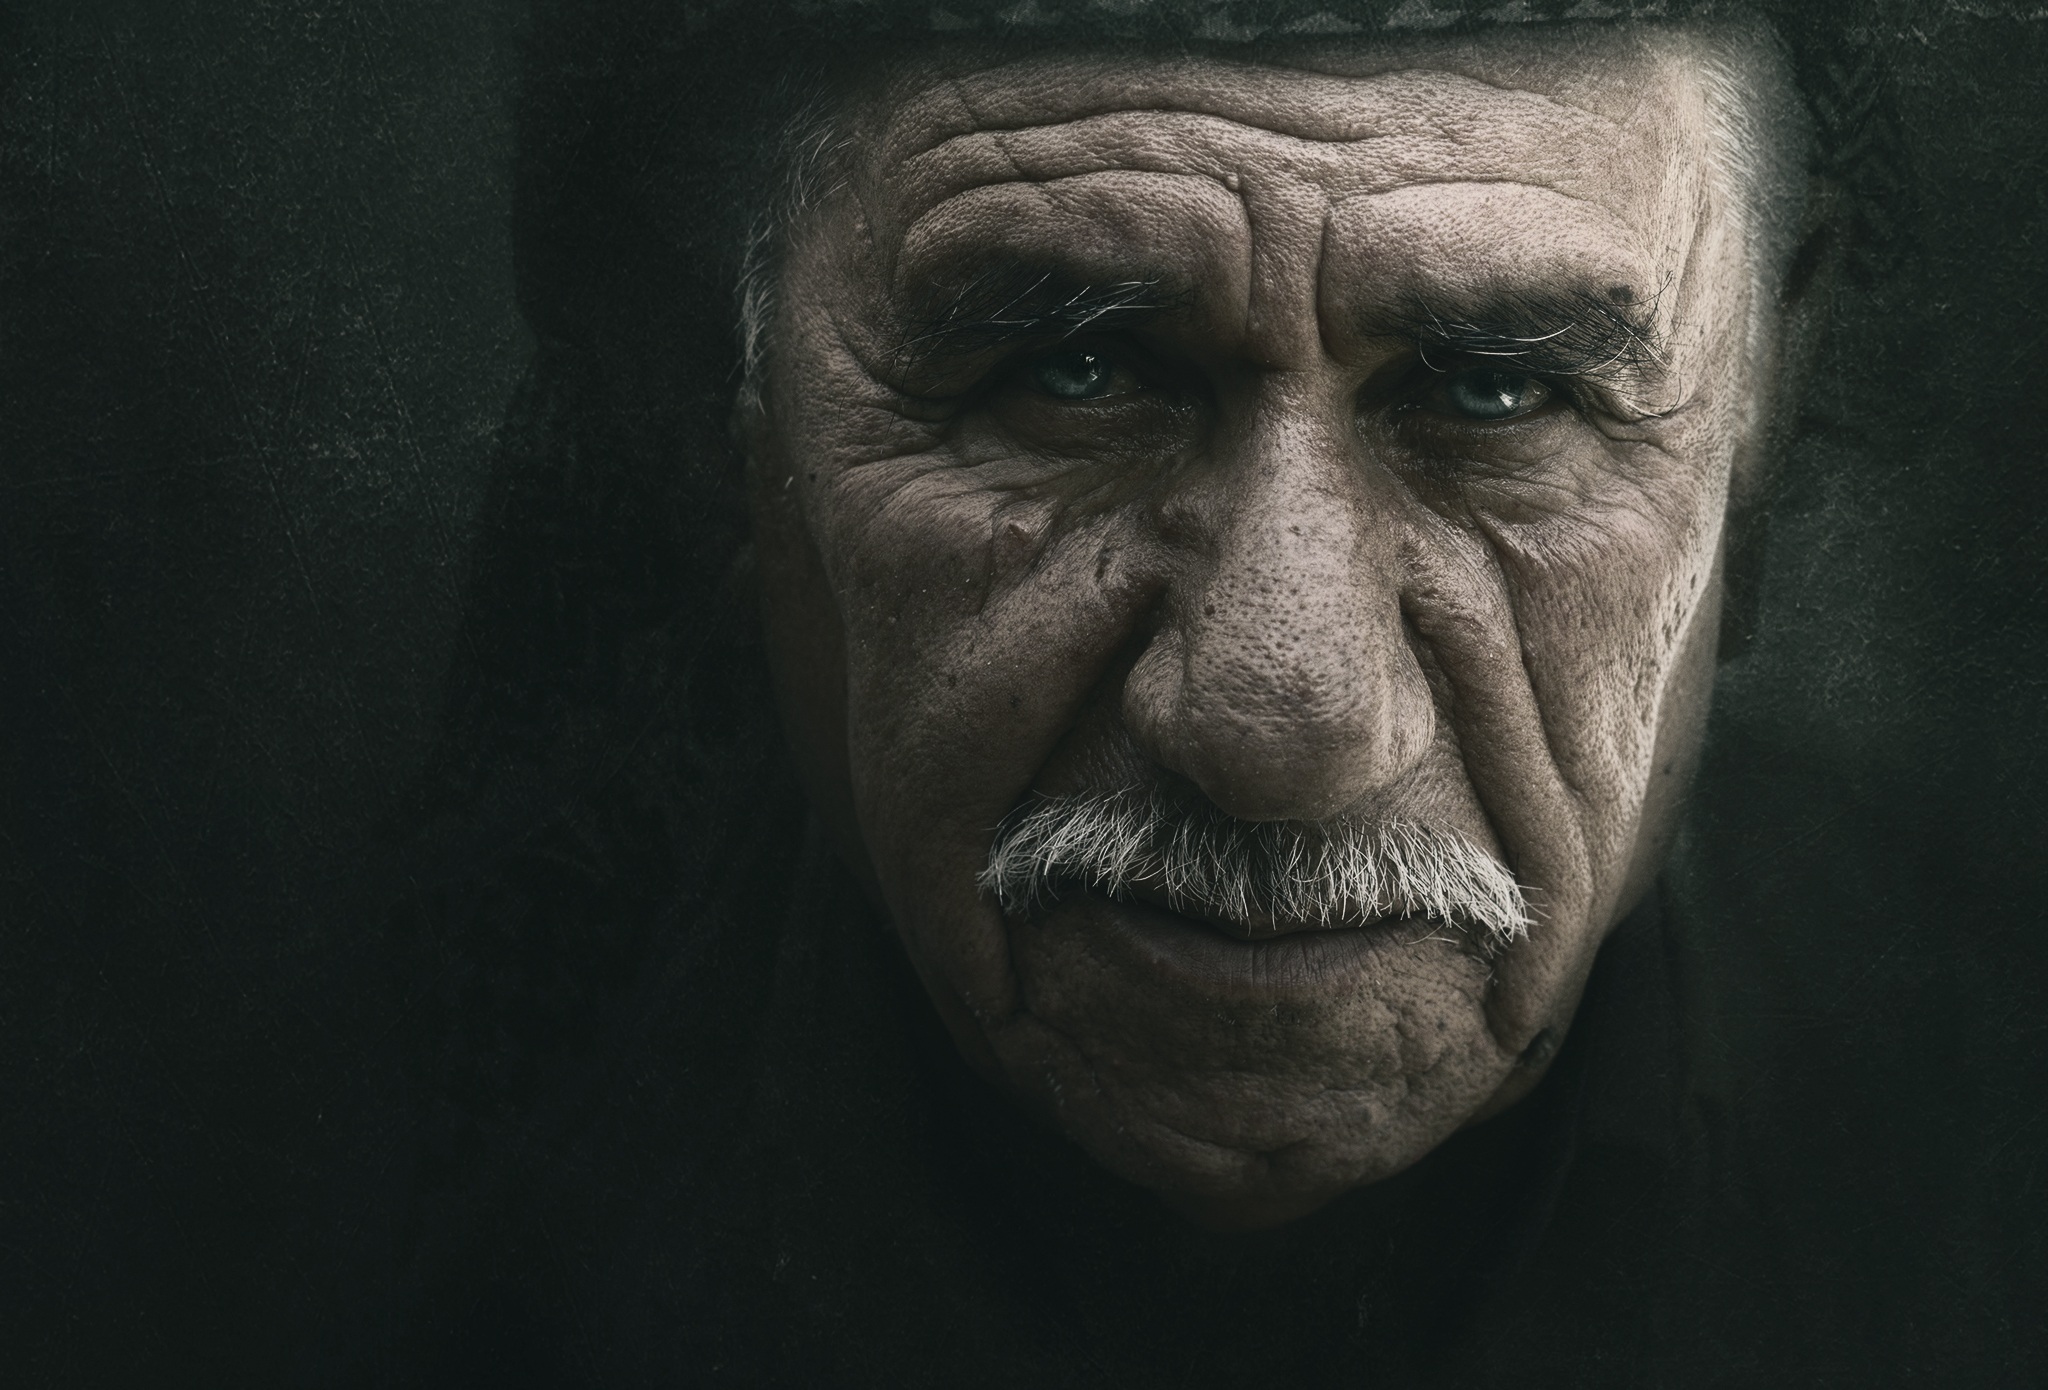
man, people, street, old, portrait, darkness, head, organ, elderly, screenshot, special effects